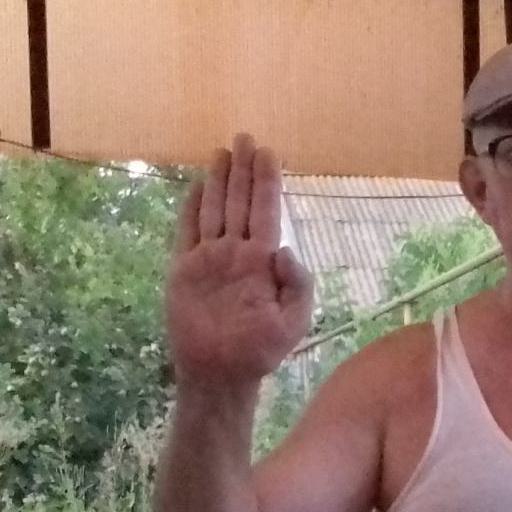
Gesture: stop